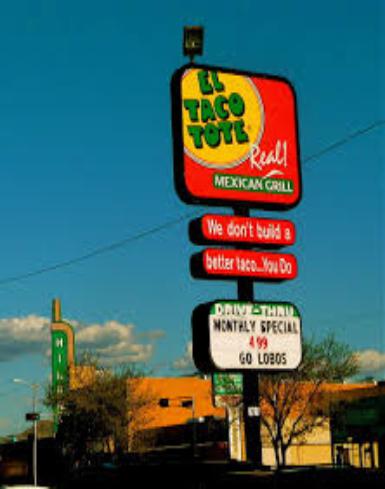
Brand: El Taco Tote
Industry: Food